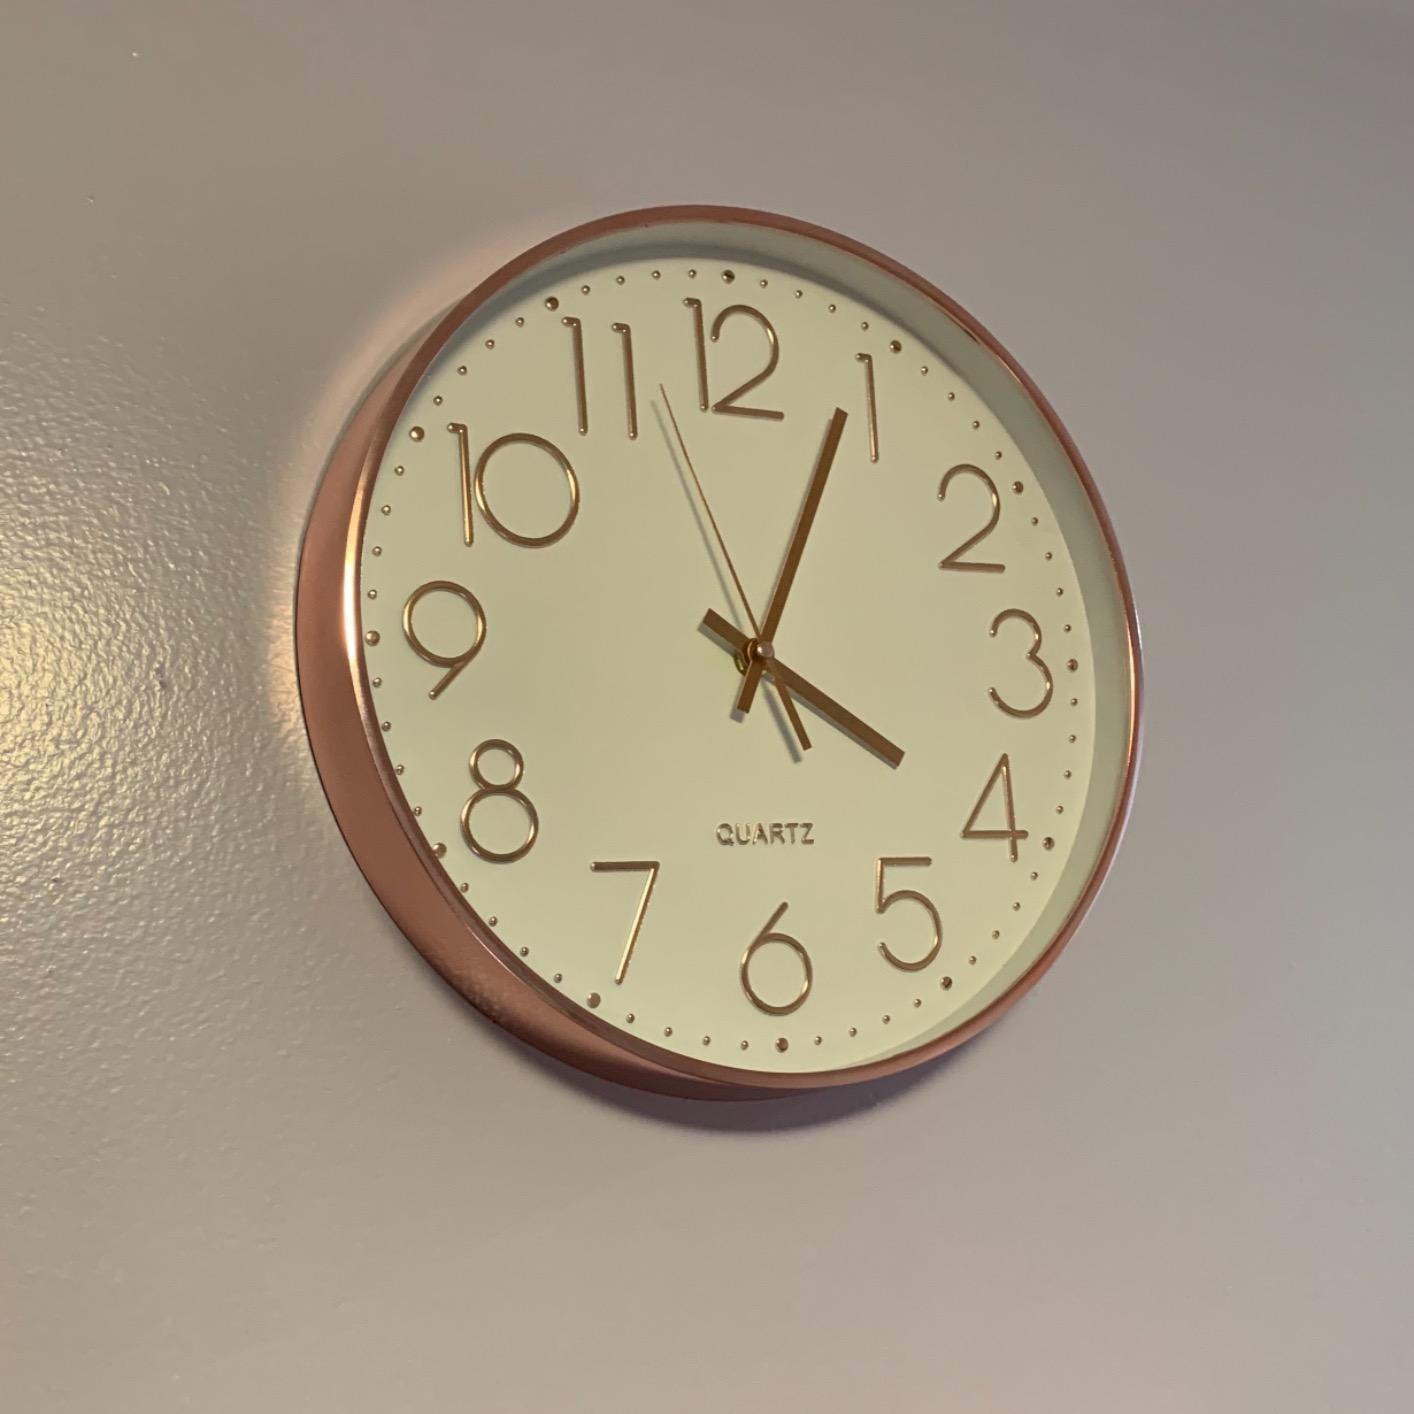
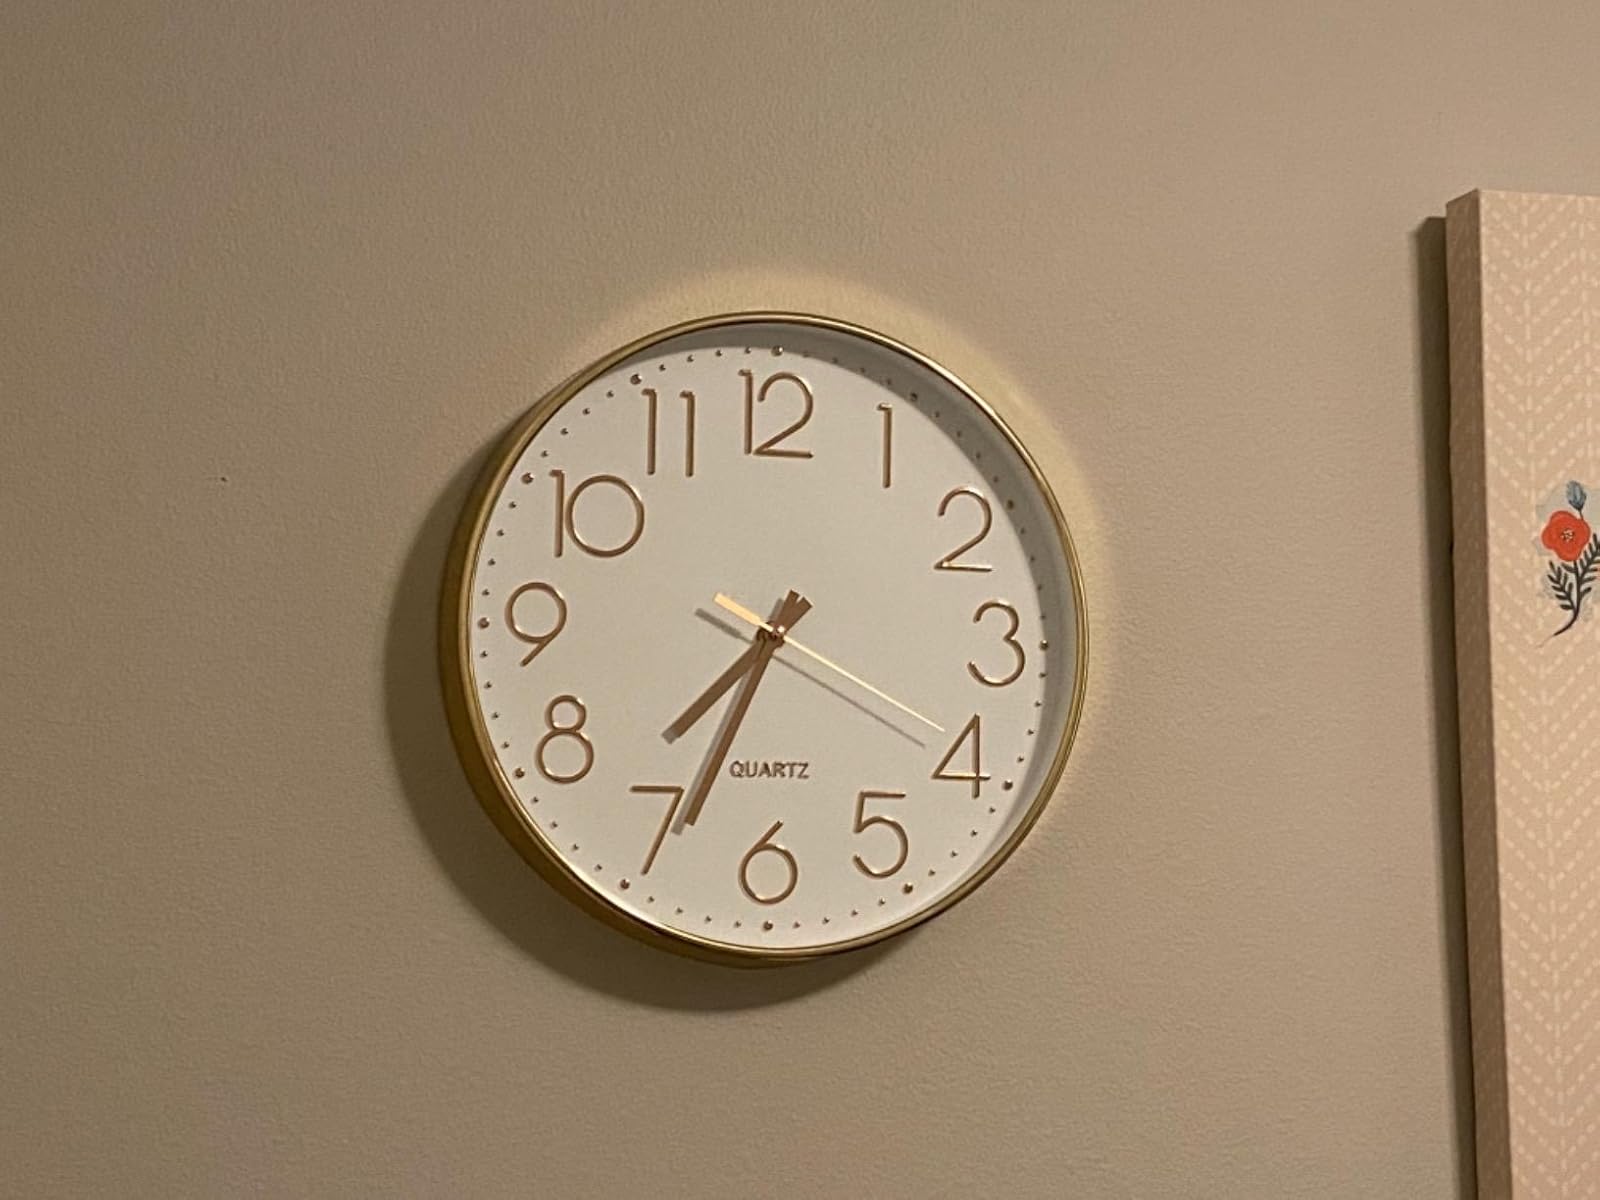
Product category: clock
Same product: yes